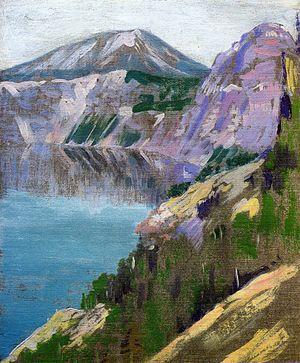
Arthur Wesley Dow, né le 6 avril 1857, à Ipswich, Massachusetts, États-Unis, et mort le 13 décembre 1922, à New York, est un peintre, graveur, photographe et éducateur américain connu pour ses enseignements fondés sur les principes de l'art japonais et dont l’influence s’est fait ressentir sur plusieurs générations d’artistes, ainsi que pour ses contributions artistiques et intellectuelles au mouvement Arts & Crafts.